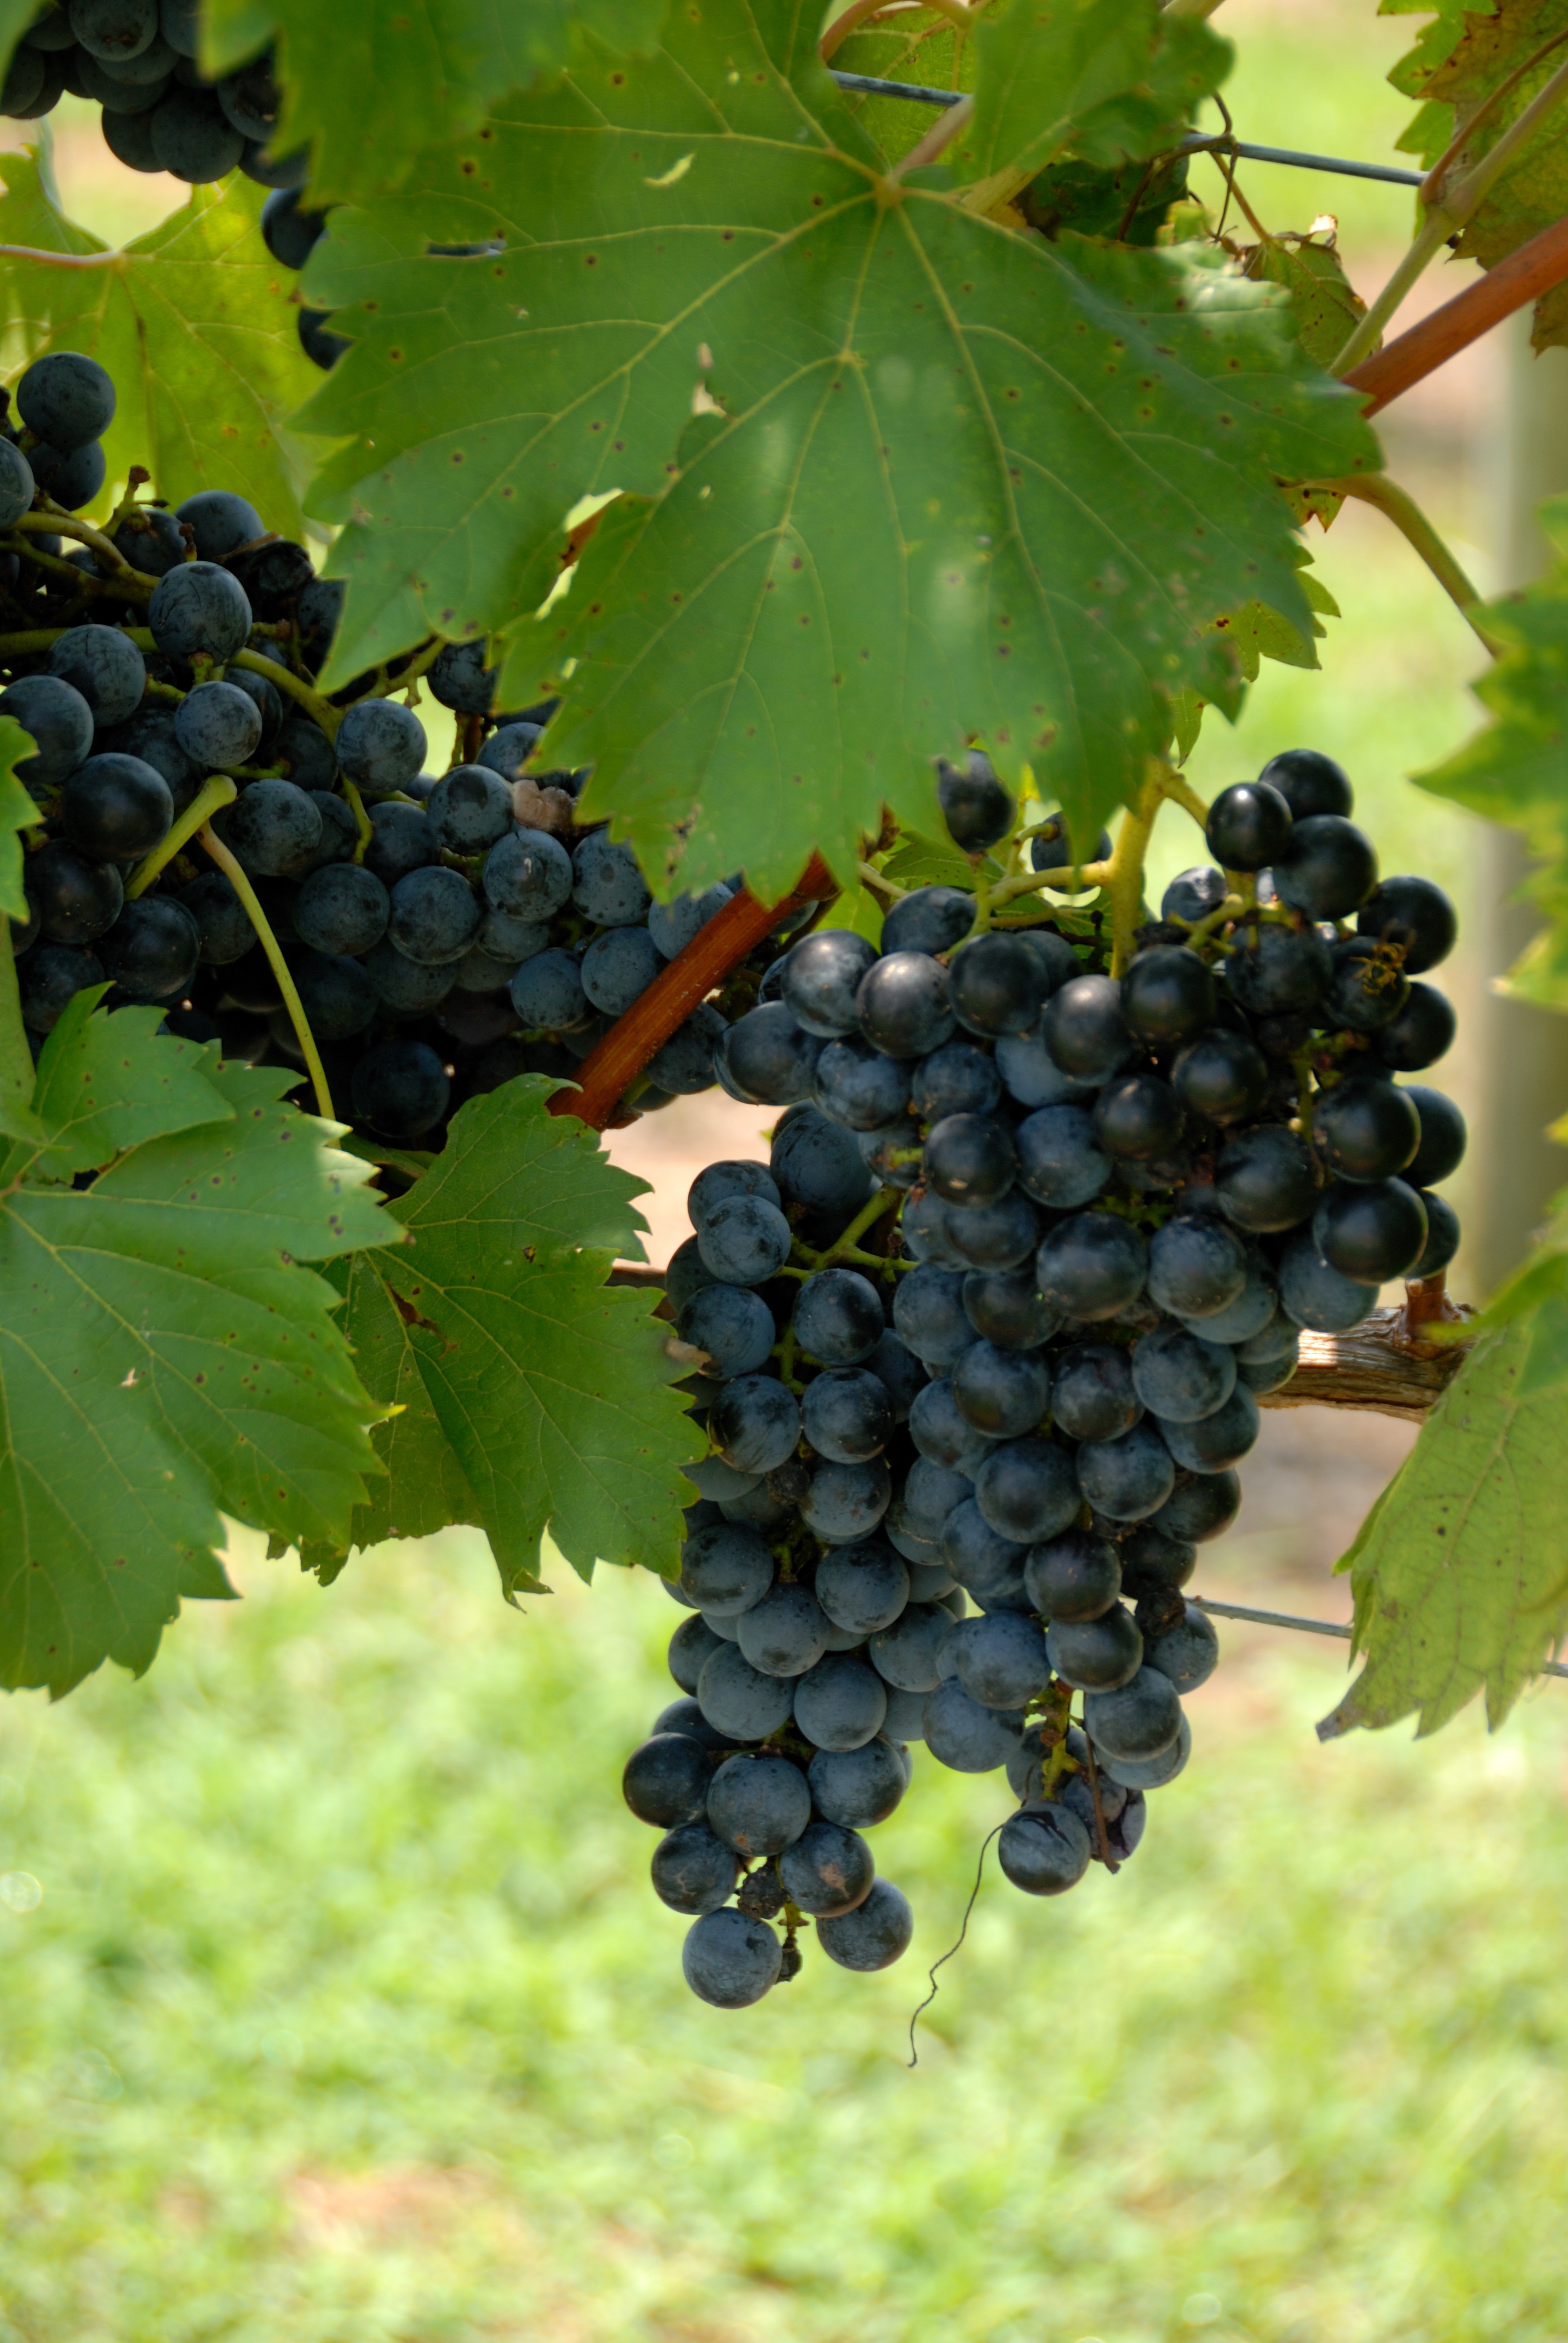
landscape, nature, growth, plant, grape, vine, vineyard, bunch, wine, farm, fruit, berry, countryside, leaf, summer, ripe, rural, food, red, harvest, produce, crop, scenic, fresh, agriculture, season, blackberry, grapevine, outdoors, shrub, grapes, growing, harvesting, winery, organic, flowering plant, vitis, land plant, grapevine family, zante currant